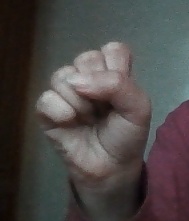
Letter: saad